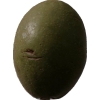
Label: nut